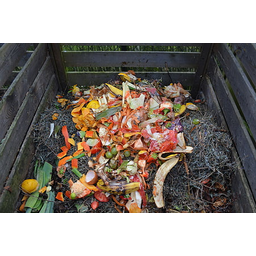
Label: trash